Meenakshi Temple

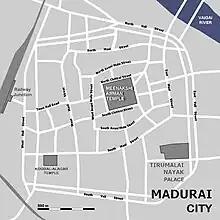
The temple and the city of Madurai (only major roads sketched).

Madurai Meenakshi Sundareswarar temple was built by Pandyan Emperor Sadayavarman Kulasekaran I (1190 CE–1205 CE). He built the main portions of the three-storeyed Gopuram at the entrance of Sundareswarar Shrine and the central portion of the Goddess Meenakshi Shrine, which are some of the earliest surviving parts of the temple. The traditional texts call him a poet-saint king, additionally credit him with a poem called Ambikai Malai, as well as shrines (koil) each for Natarajar and Surya near the main temple, Ayyanar in the east, Vinayagar in the south, Kariamalperumal in the west and Kali in the north. He also built a Mahamandapam. Kulasekara Pandya was also a poet and he composed a poem on Meenakshi named Ambikai Malai.